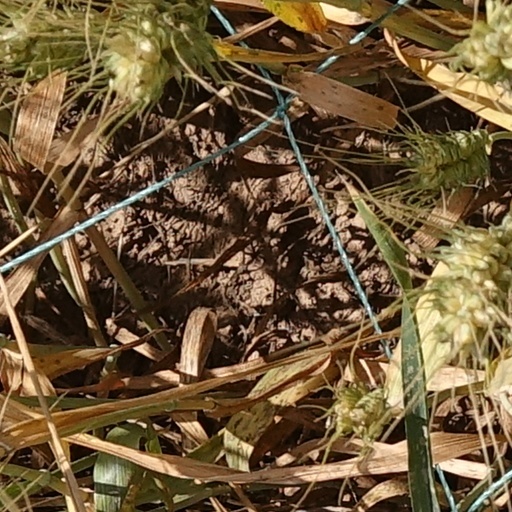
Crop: wheat